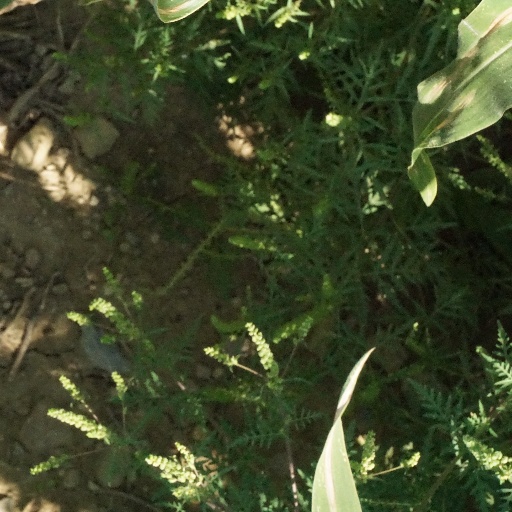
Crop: maize; corn